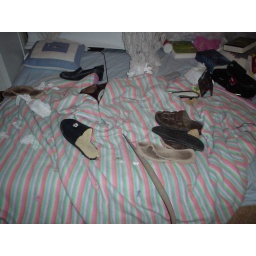
my dogs found old shoes in the closet and chewed them all up on my bed